Harold Holt

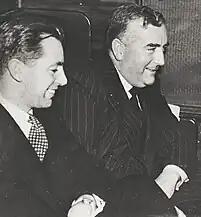

In 1933, Holt joined the Young Nationalists, the youth wing of the United Australia Party. He cultivated a friendship with Mabel Brookes, and through Brookes became acquainted with senior members of the influential Australian Women's National League (AWNL). He also secured the patronage of Robert Menzies, with whom he shared a similar background and political views. At the 1934 federal election, Holt stood for the UAP in the Division of Yarra. It was a safe seat for the Labor Party, held by the party's leader (and former prime minister) James Scullin. Holt lost heavily, as was expected, but was praised for his campaigning. Early the following year, he contested Clifton Hill – another safe Labor seat – at the Victorian state election, losing to Bert Cremean. Holt was eventually elected to parliament on his third attempt, winning a federal by-election for the seat of Fawkner in August 1935; his predecessor, George Maxwell, had died in office. He won UAP preselection against five other candidates, a victory which "Smith's Weekly" attributed to his "political godmothers" in the AWNL. His new seat was centred on Melbourne's wealthy inner-eastern suburbs.